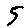
Label: 5